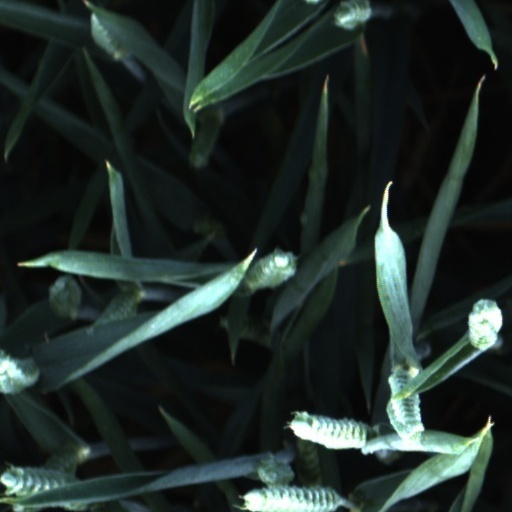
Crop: wheat